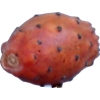
Label: cactus_fruit_red